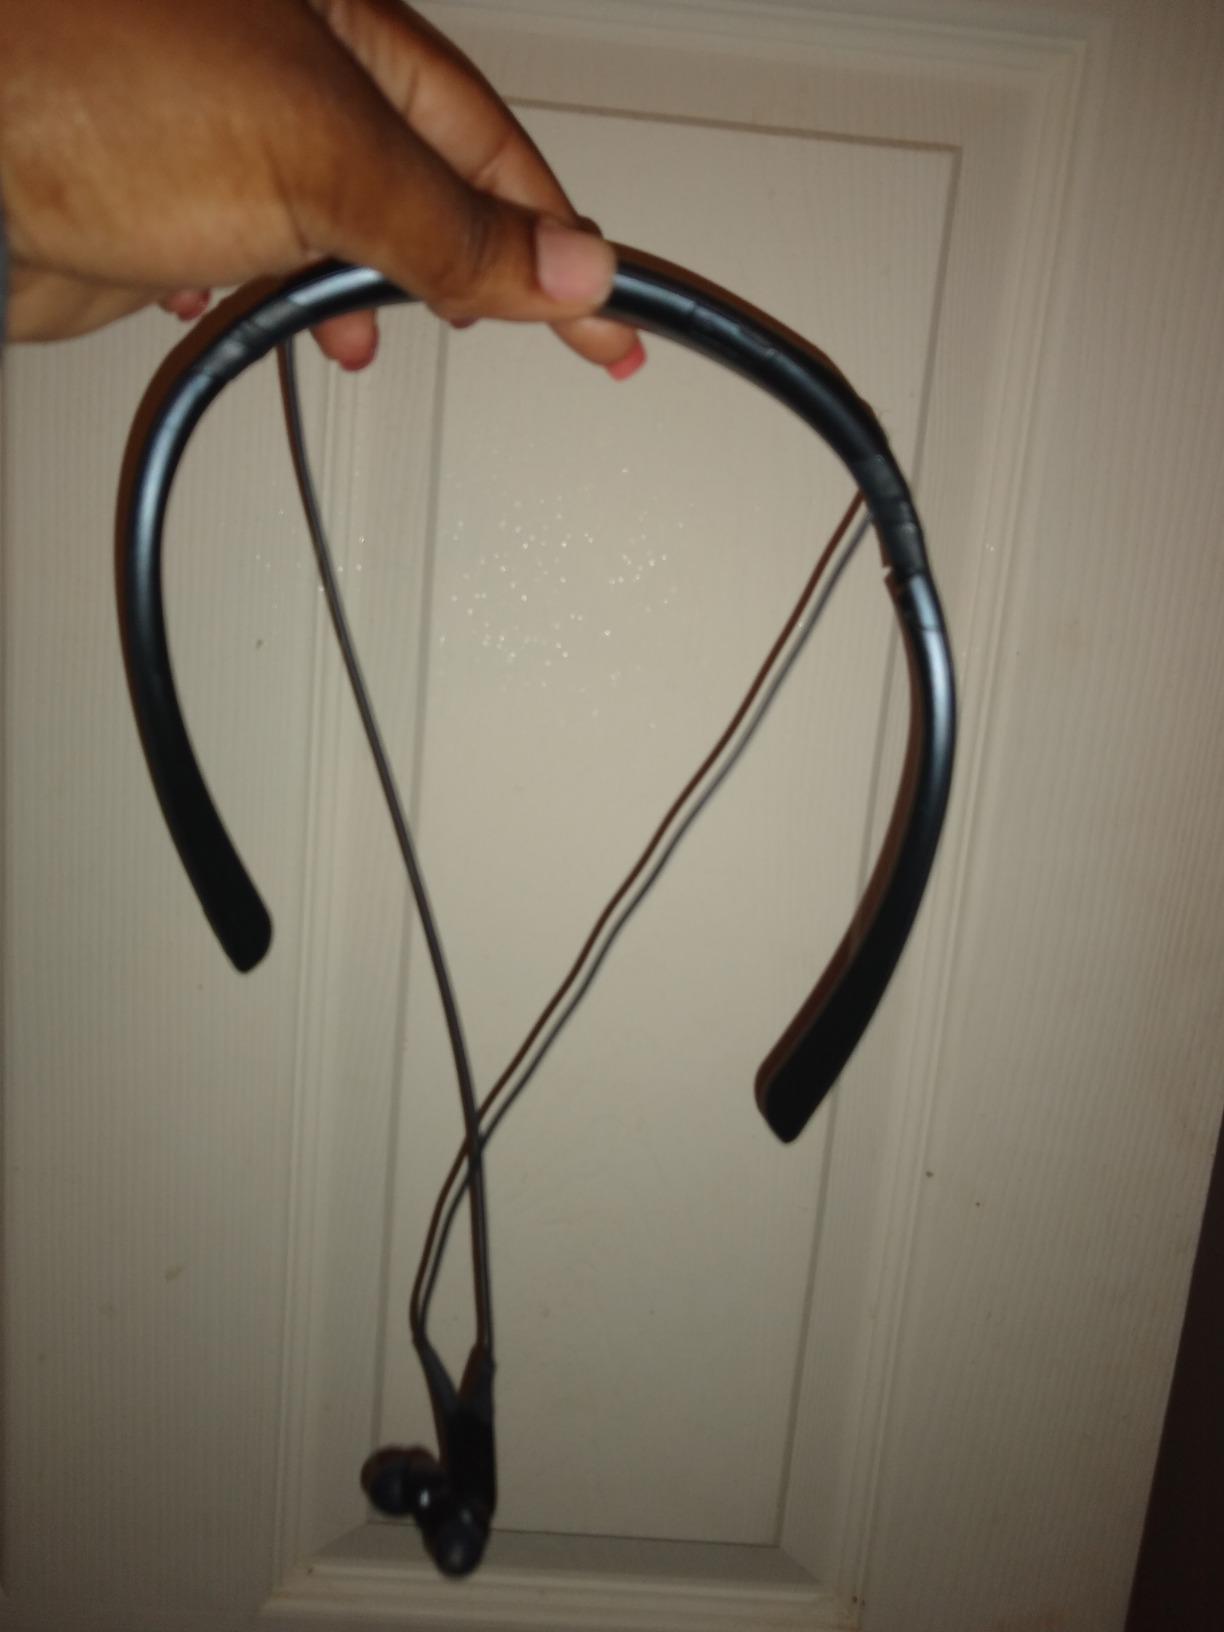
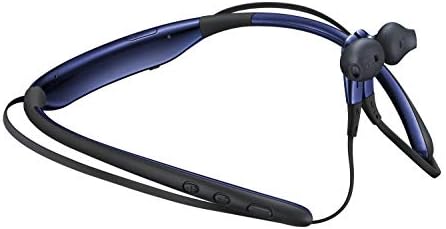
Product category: headphones
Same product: no